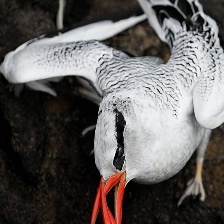
Species: RED BILLED TROPICBIRD
Scientific name: PHAETHON AETHEREU